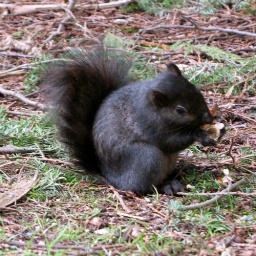
A black Eastern Grey Squirrel eating a peanut in Stanley Park, Vancouver, B.C.